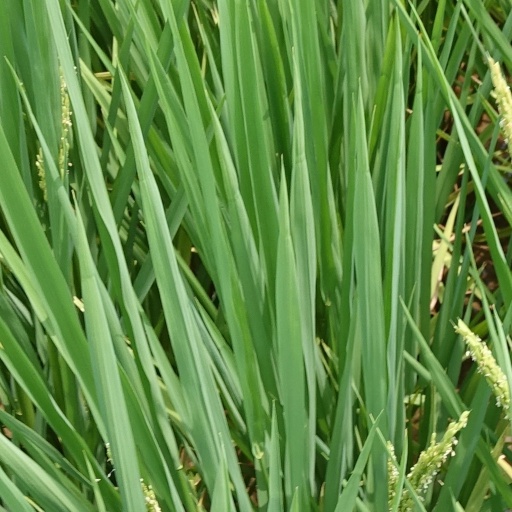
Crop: rice